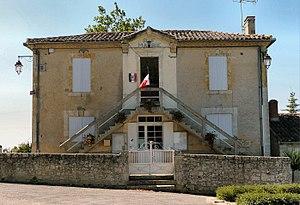
Larressingle est une commune française située dans le département du Gers en région Occitanie.